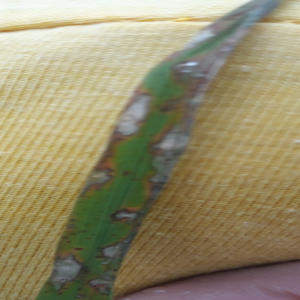
Disease: Blast